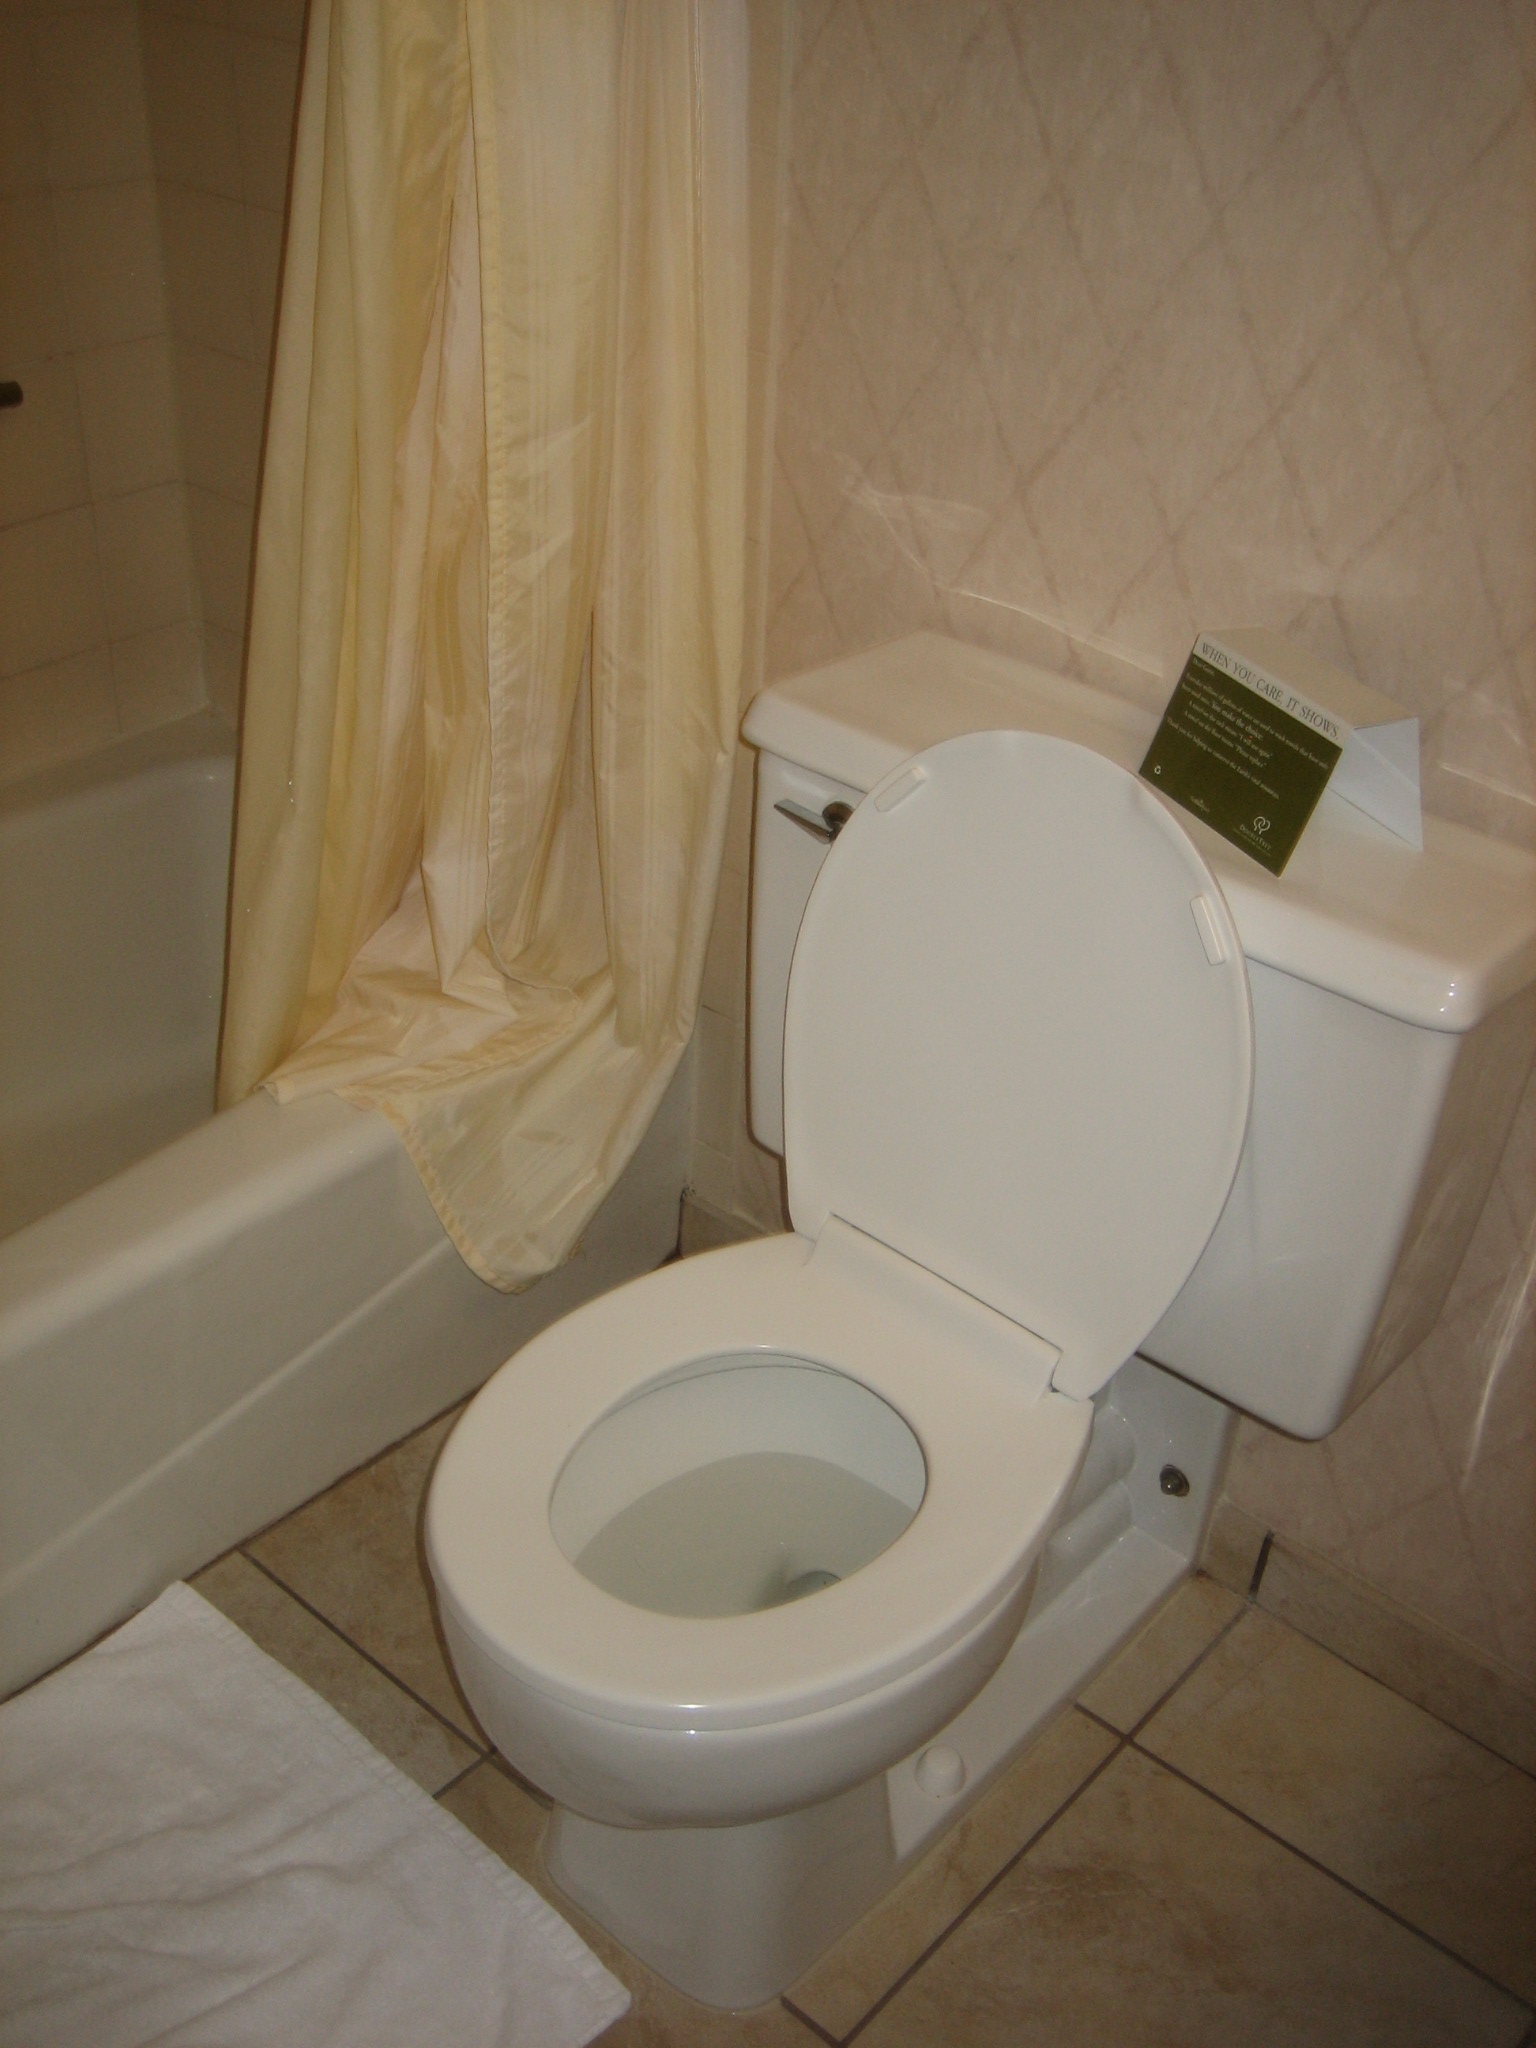
Room type: bathroom